The Flying Horse Big Band

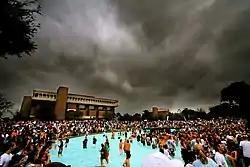
Spirit Splash at UCF (University of Central Florida)

The Flying Horse Big Band is a big band of the Jazz studies program at the University of Central Florida. Until February 2013, it was known as UCF Jazz Ensemble 1. This band has the distinction of being one of the few college groups to have both of its first two professional recordings (2011 and 2012) on the Flying Horse Records label hit the top 50 of the JazzWeek charts.